Catholic Church in Ivory Coast

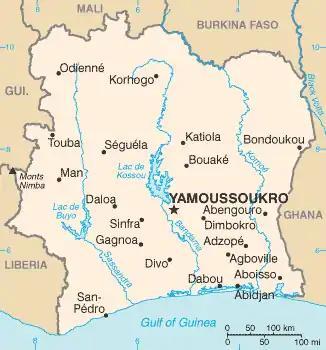

In 1634, the first missionaries, six Capuchin firars from Saint-Malo, landed at Abiany, today called Assinie. Though they were initially welcomed by the locals, the mission failed as four of the priests died due to fever and the remaining two fled to the Portuguese fort in Axim in 1638.